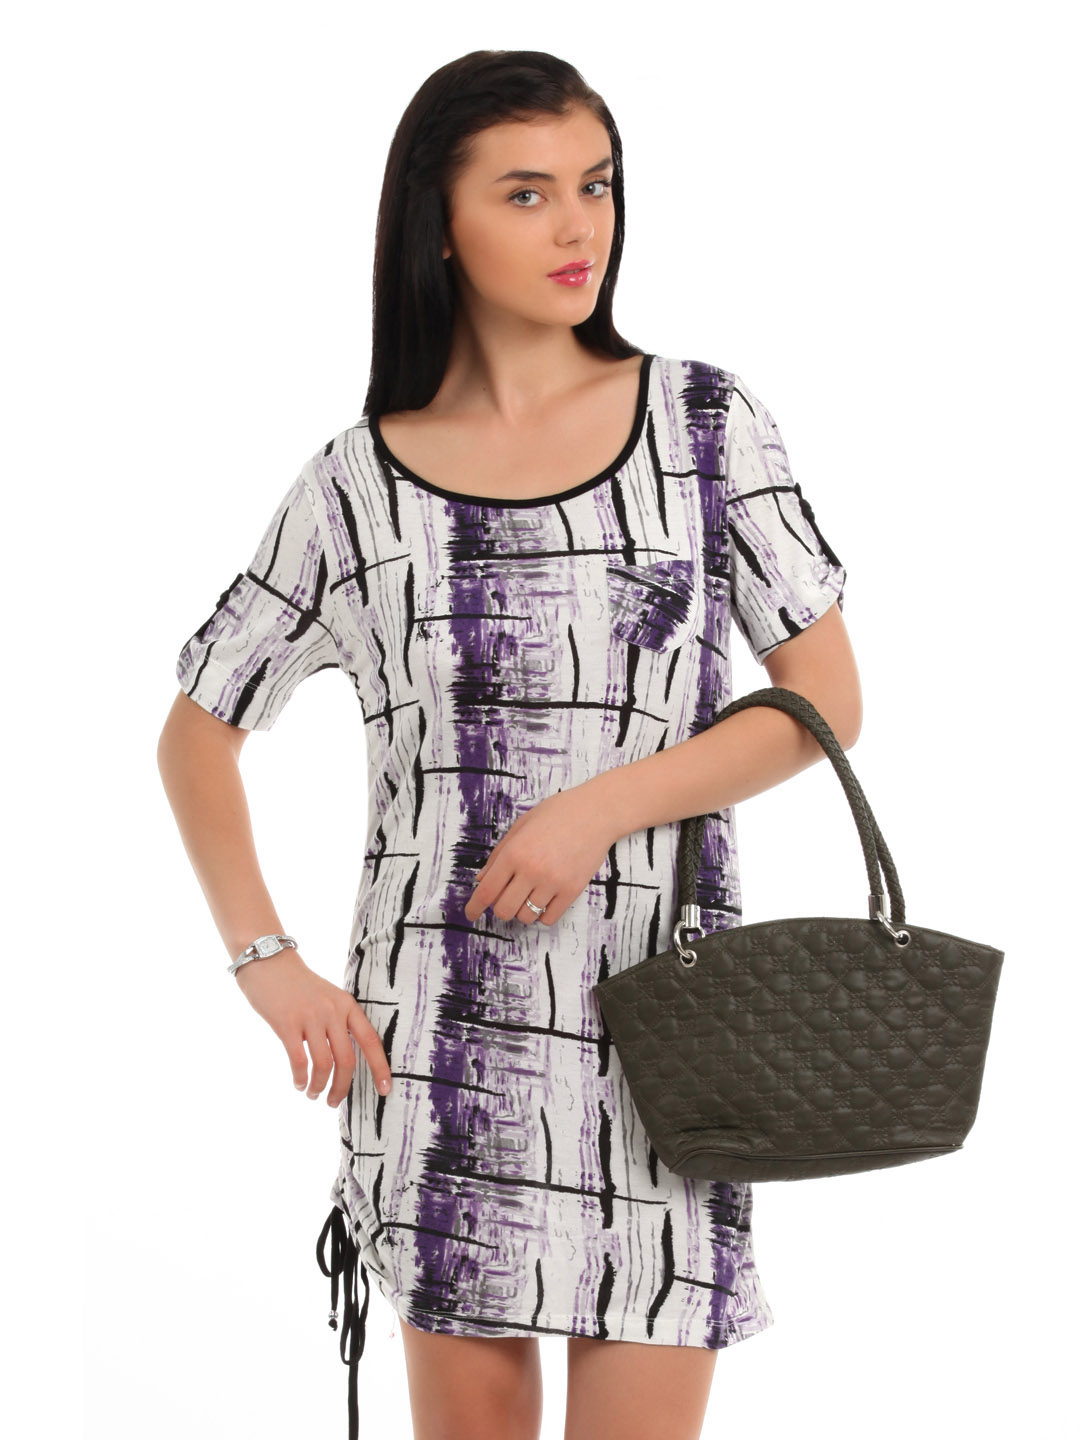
Latin Quarters Women White Printed Tunic
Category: Apparel / Topwear / Tunics
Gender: Women
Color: White
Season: Fall 2012
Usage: Casual